Clarence H. Pitkin

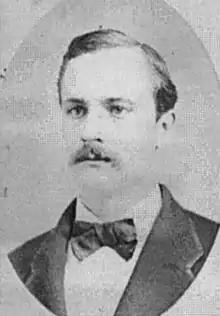

Clarence Horatio Pitkin (August 26, 1849 – May 31, 1901) was a Vermont attorney and businessman. He served for two years as United States attorney for the District of Vermont.